Petřín funicular

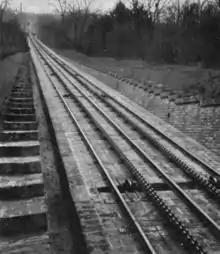
Common third rail track, early 20th century

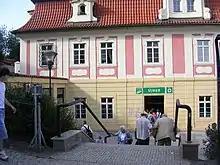
Újezd station

The line was originally opened in 1891, as a metre-gauge railway with a length of and water balance propulsion. The cable car ran all year round, in the winter months and in the mid-1890s only on weekends, because of water freezing up the tracks.